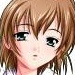
Portrait style: Anime Portrait